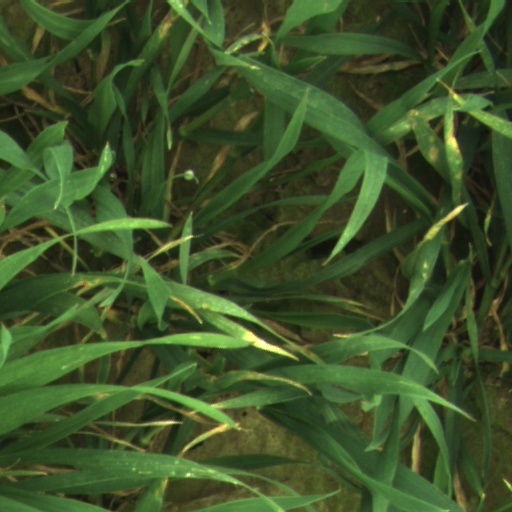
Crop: wheat